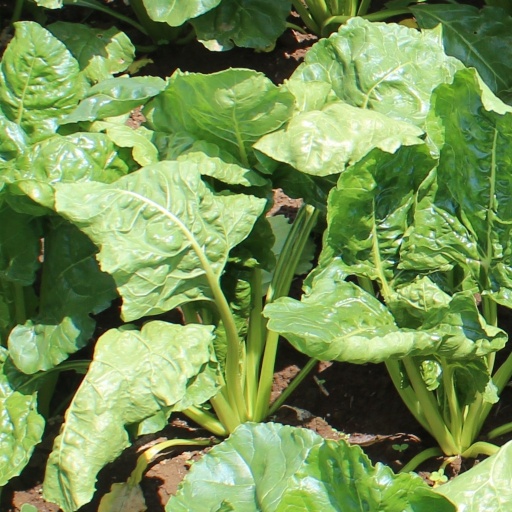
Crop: sugar beet